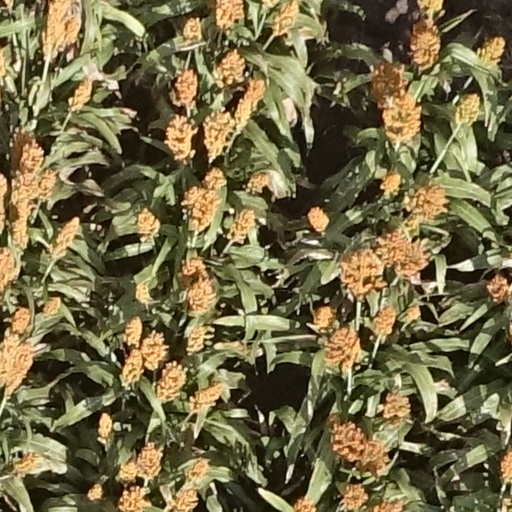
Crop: sorghum